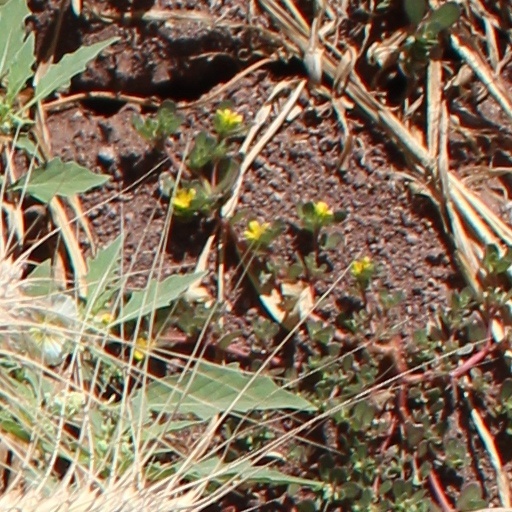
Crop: wheat